Carlos Labbé Márquez

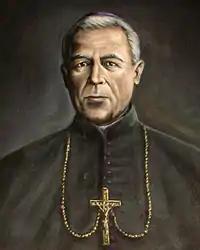
Carlos Labbé Márquez

Carlos Labbé Márquez (November 22, 1876 – October 17, 1941) was a Chilean bishop.